Patrick Cavanaugh

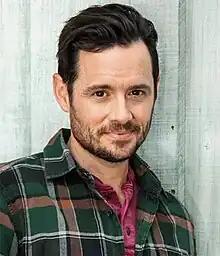

Cavanaugh was raised in Vallejo, California; his parents divorced when he was young. Cavanaugh started performing as a child and did a Young Actor's Workshop at a local community college. Cavanaugh attended Diablo Valley College before transferring to Arizona State University, where he majored in theatre. Cavanaugh was on the ASU improv team.